Deux-Acren

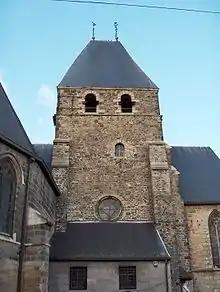
Church

The municipality Deux-Acren was created in 1804 by merging the two villages Acren-Saint-Martin and Acren-Saint-Géréon.